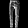
Label: Trouser